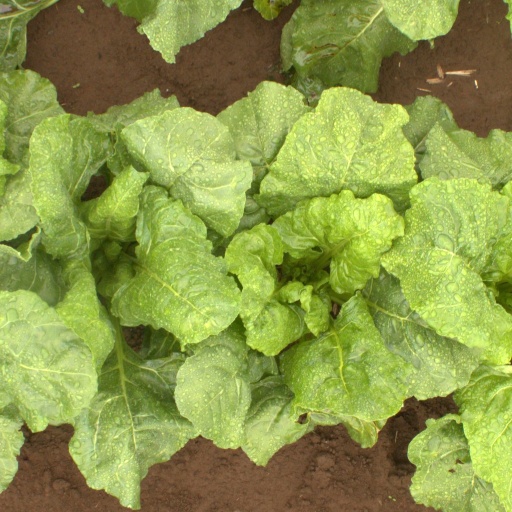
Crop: sugar beet